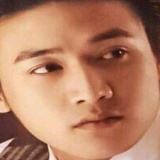
diễn viên Lục Nghị